Looting by Russian forces during the Russian invasion of Ukraine

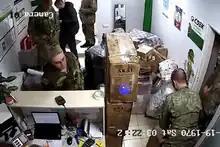
Security camera footage captured in February 2022 showing a group of Russian soldiers sending parcels to Russia from a delivery company office in Belarus.

Since the beginning of the Russian invasion of Ukraine in February 2022, the media have been publishing eyewitness accounts of widespread looting by the Russian soldiers deployed in Ukraine. International organizations such as Human Rights Watch, as well as Ukrainian, European and Russian independent media and NGOs document and investigate cases of looting and transportation of stolen personal items and industrial equipment to the territory of Russia and Belarus.